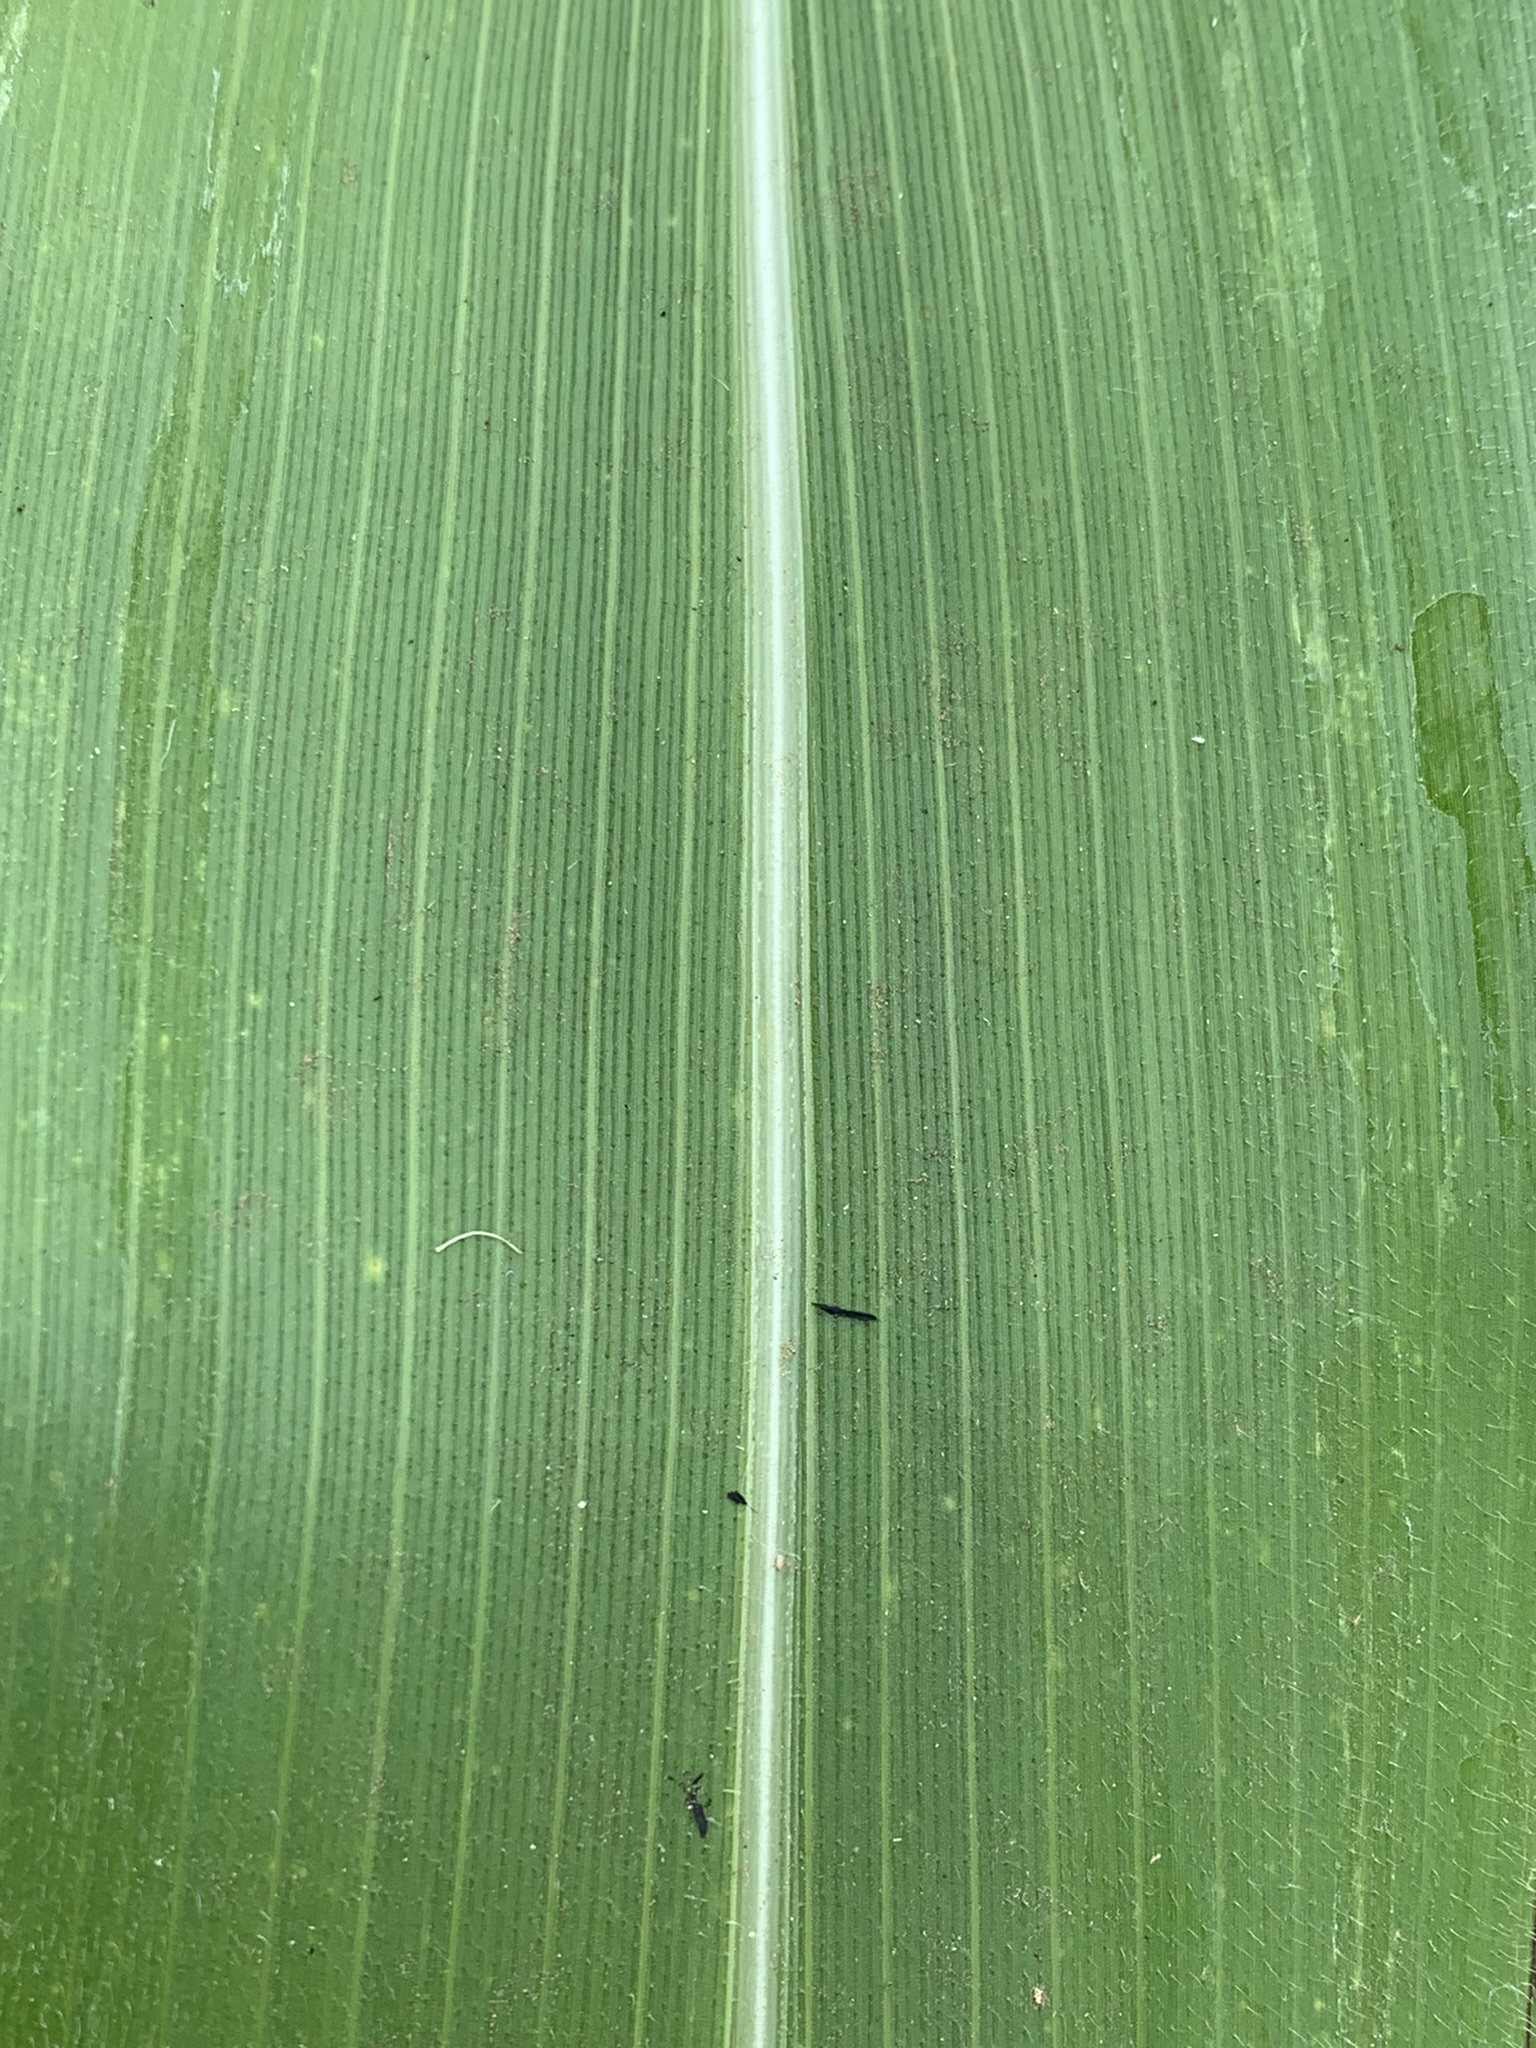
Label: Healthy